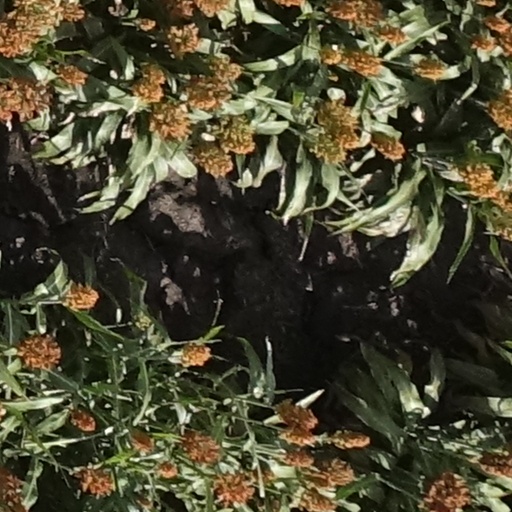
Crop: sorghum